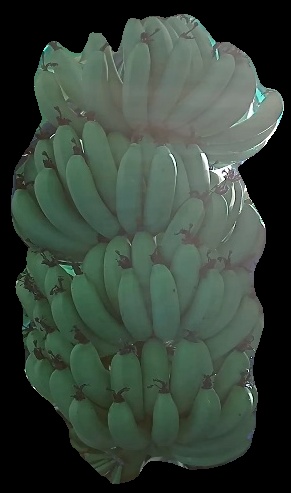
Variety: pachbale
Grade: grade1